Icelandic horse

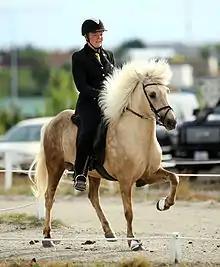
A tan-colored horse with darker brown on its hindquarters being ridden in a dirt ring by a rider in black formal attire

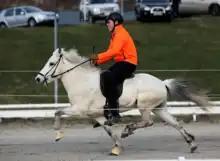
A gray horse being ridden at speed along a dirt track by a man in a bright orange shirt and black pants. A grassy bank and vehicles are seen in the background.

The Icelandic is a "five-gaited" breed, known for its sure-footedness and ability to cross rough terrain. As well as the typical gaits of walk, trot, and canter/gallop, the breed is noted for its ability to perform two additional gaits. Although most horse experts consider the canter and gallop to be separate gaits, on the basis of a small variation in the footfall pattern, Icelandic breed registries consider the canter and gallop one gait, hence the term "five-gaited".